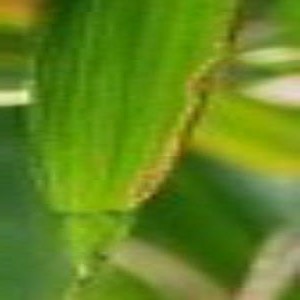
Disease: Bacterialblight